Ali bin Fetais Al-Marri

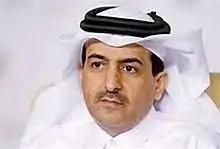
Dr. Al Marri attending a local event in Doha, Qatar

Ali Bin Fetais Al-Marri has been a member of the United Nations International Law Commission since 2002. In September 2012, he was appointed Special Regional Representative of the United Nations Office on Drugs and Crime (UNODC) for the recovery of stolen assets. His responsibilities included supporting the activities concerning the enhancement of international strategies for stolen funds recovery, offering counsel, and contributing to the definition of capacity-building and technical assistance activities for the establishment of national systems for the recovery of funds and prevention of restricted financial flows, and enhancing mutual judicial assistance.